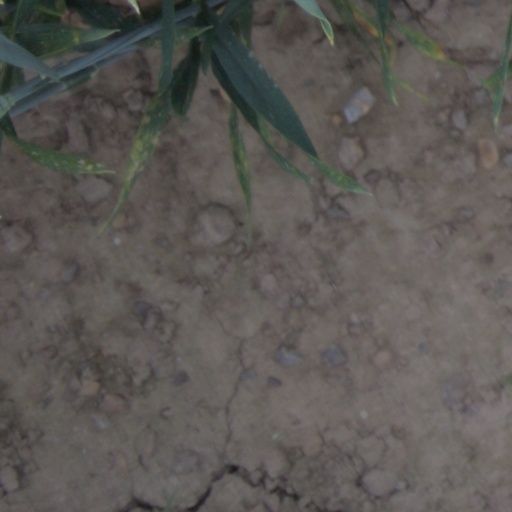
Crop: wheat